Bathukamma

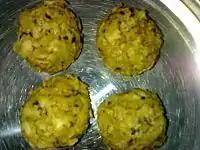
Maleeda

For 9 days of festival each day a "Nivedyam" or a special dish sattu is prepared and offered to the goddess. General ingredients of the dishes are Corn (మొక్క జొన్నలు), Sorghum (జొన్నలు), Bajra (సజ్జలు), Black Gram (మినుములు), Bengal Gram (శనగలు), Green Gram (పెసర్లు), Ground Nuts (పల్లి), Sesame (నువ్వులు), Wheat (గోధుమలు), Rice (బియ్యము), Cashew Nut (Kaju), Jaggery (బెల్లం), Milk (పాలు) etc.